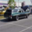
Label: automobile